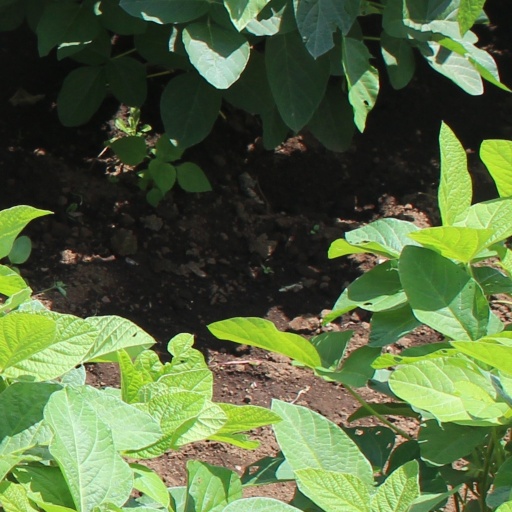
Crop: soybean